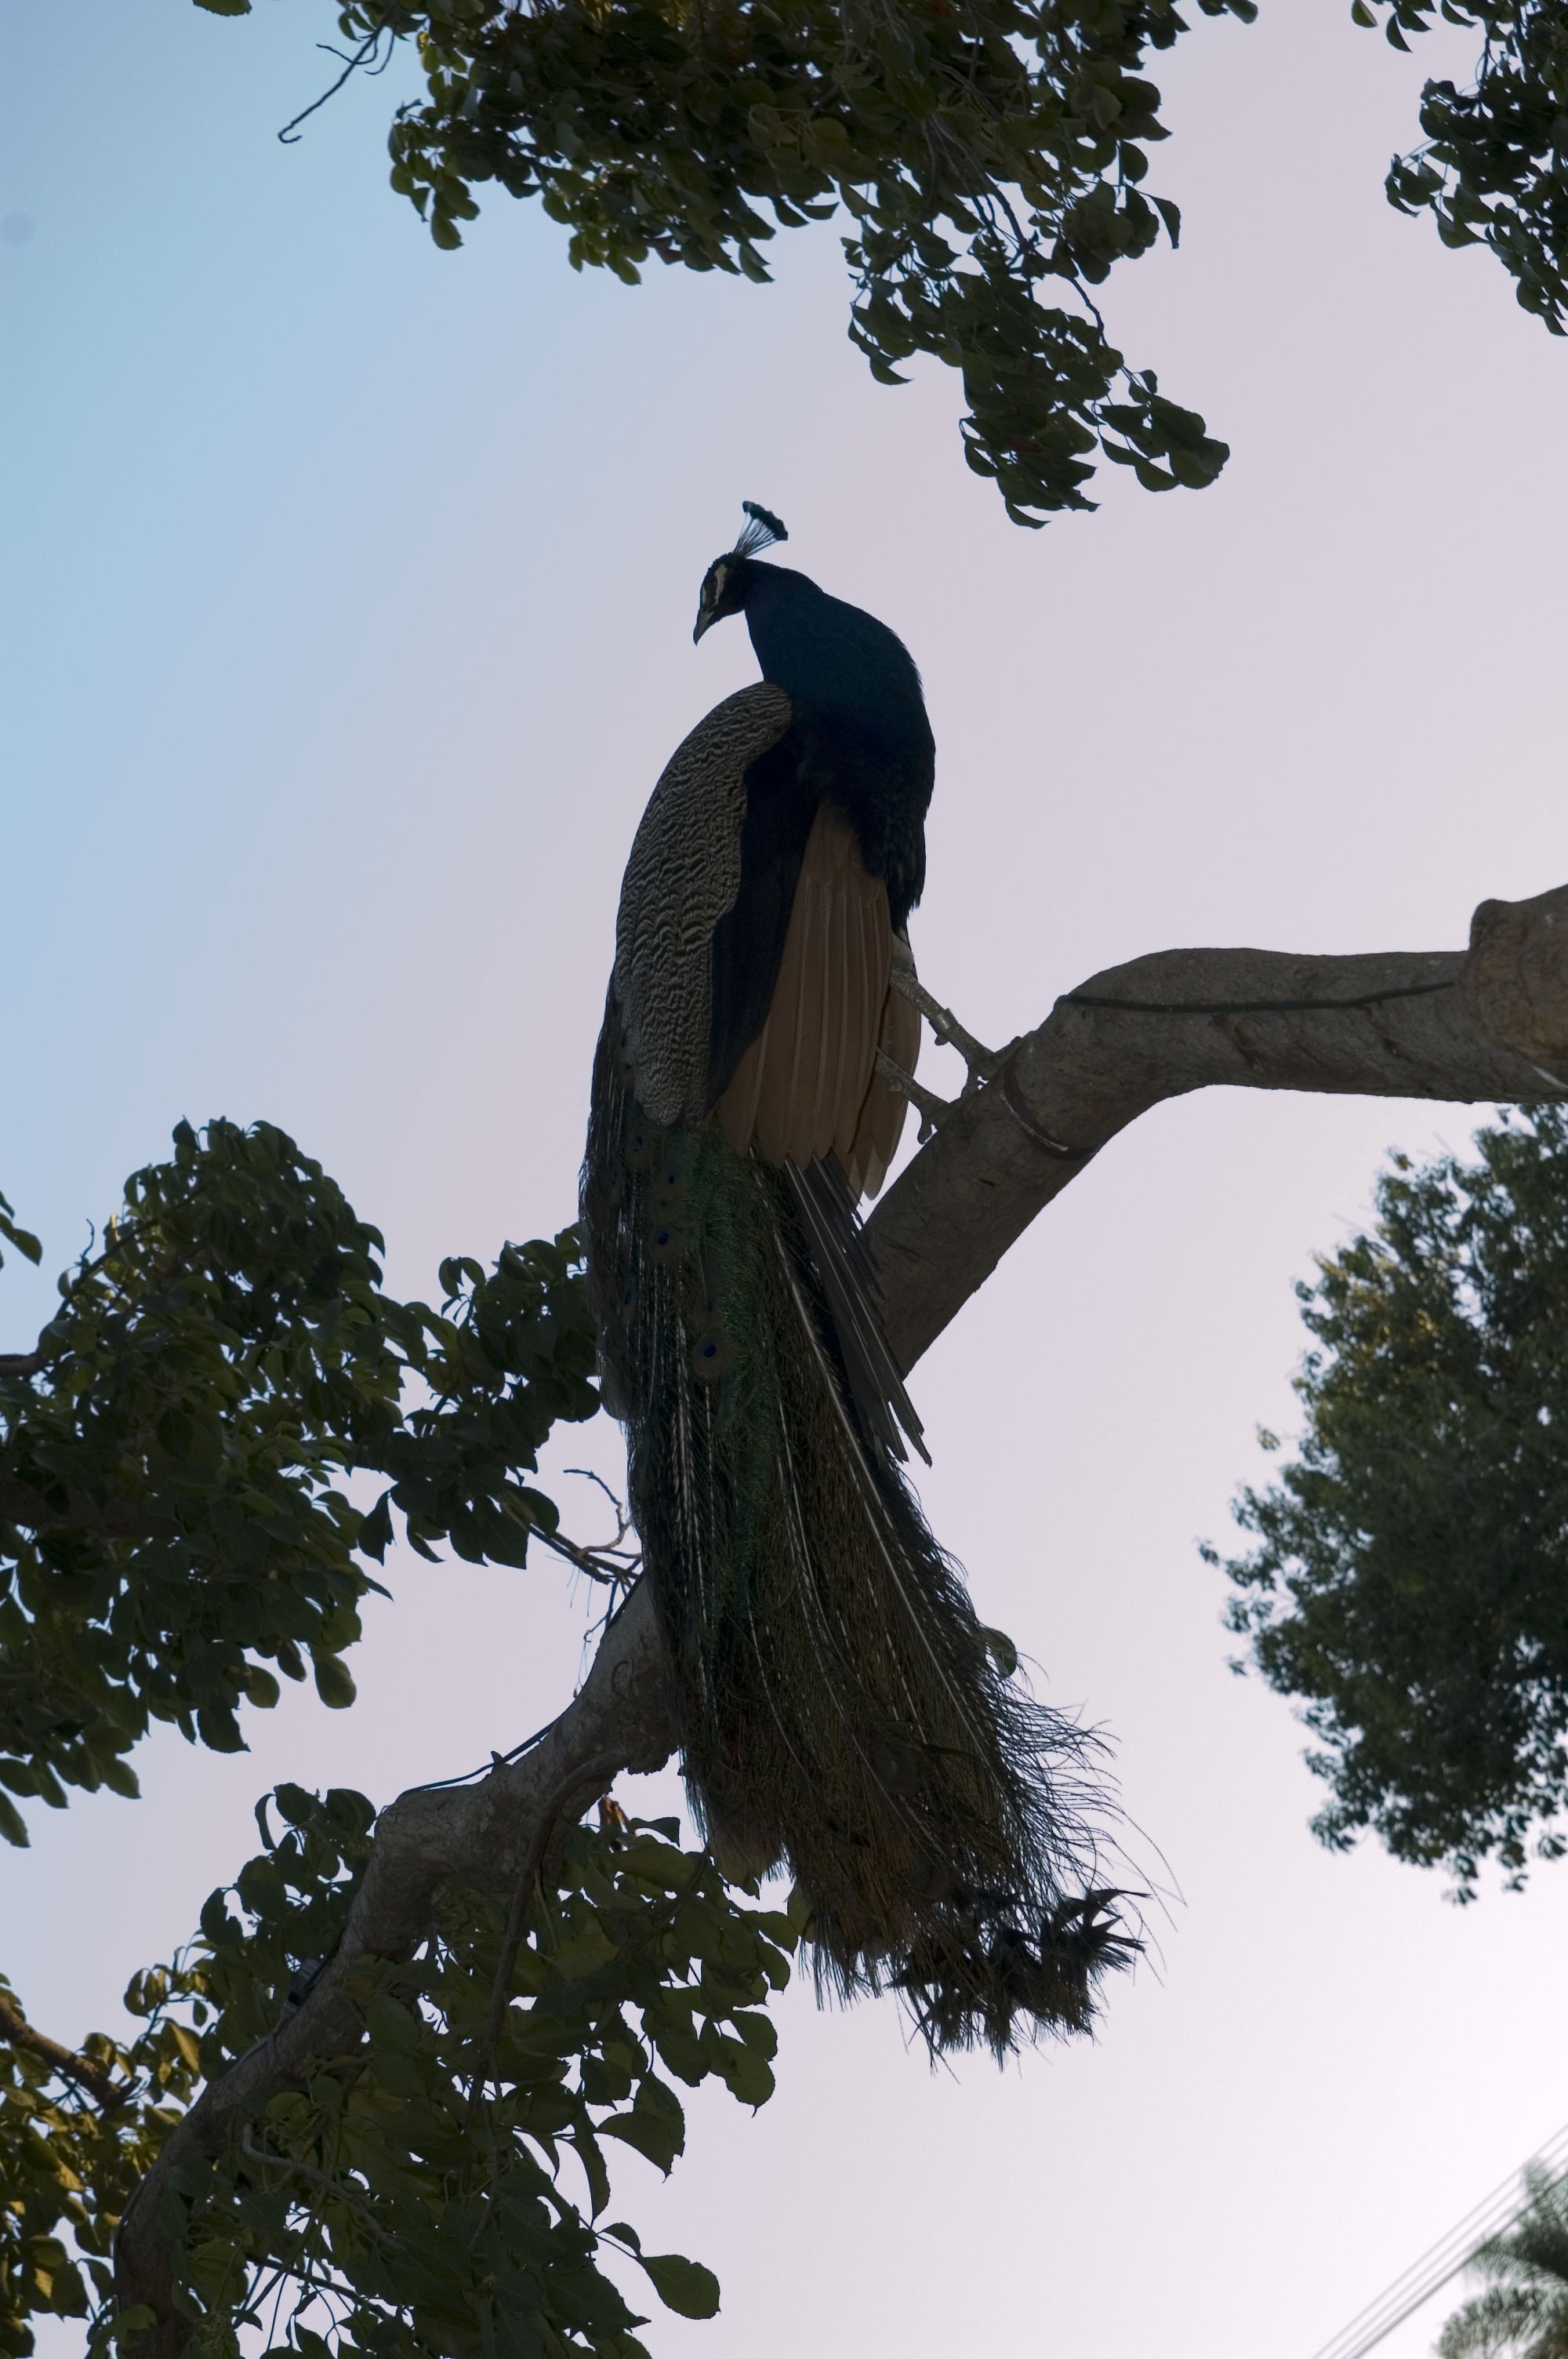
tree, nature, bird, flower, summer, wildlife, spring, fauna, stork, peacock, plumage, birds, feathers, peacocks, woody plant, ciconiiformes